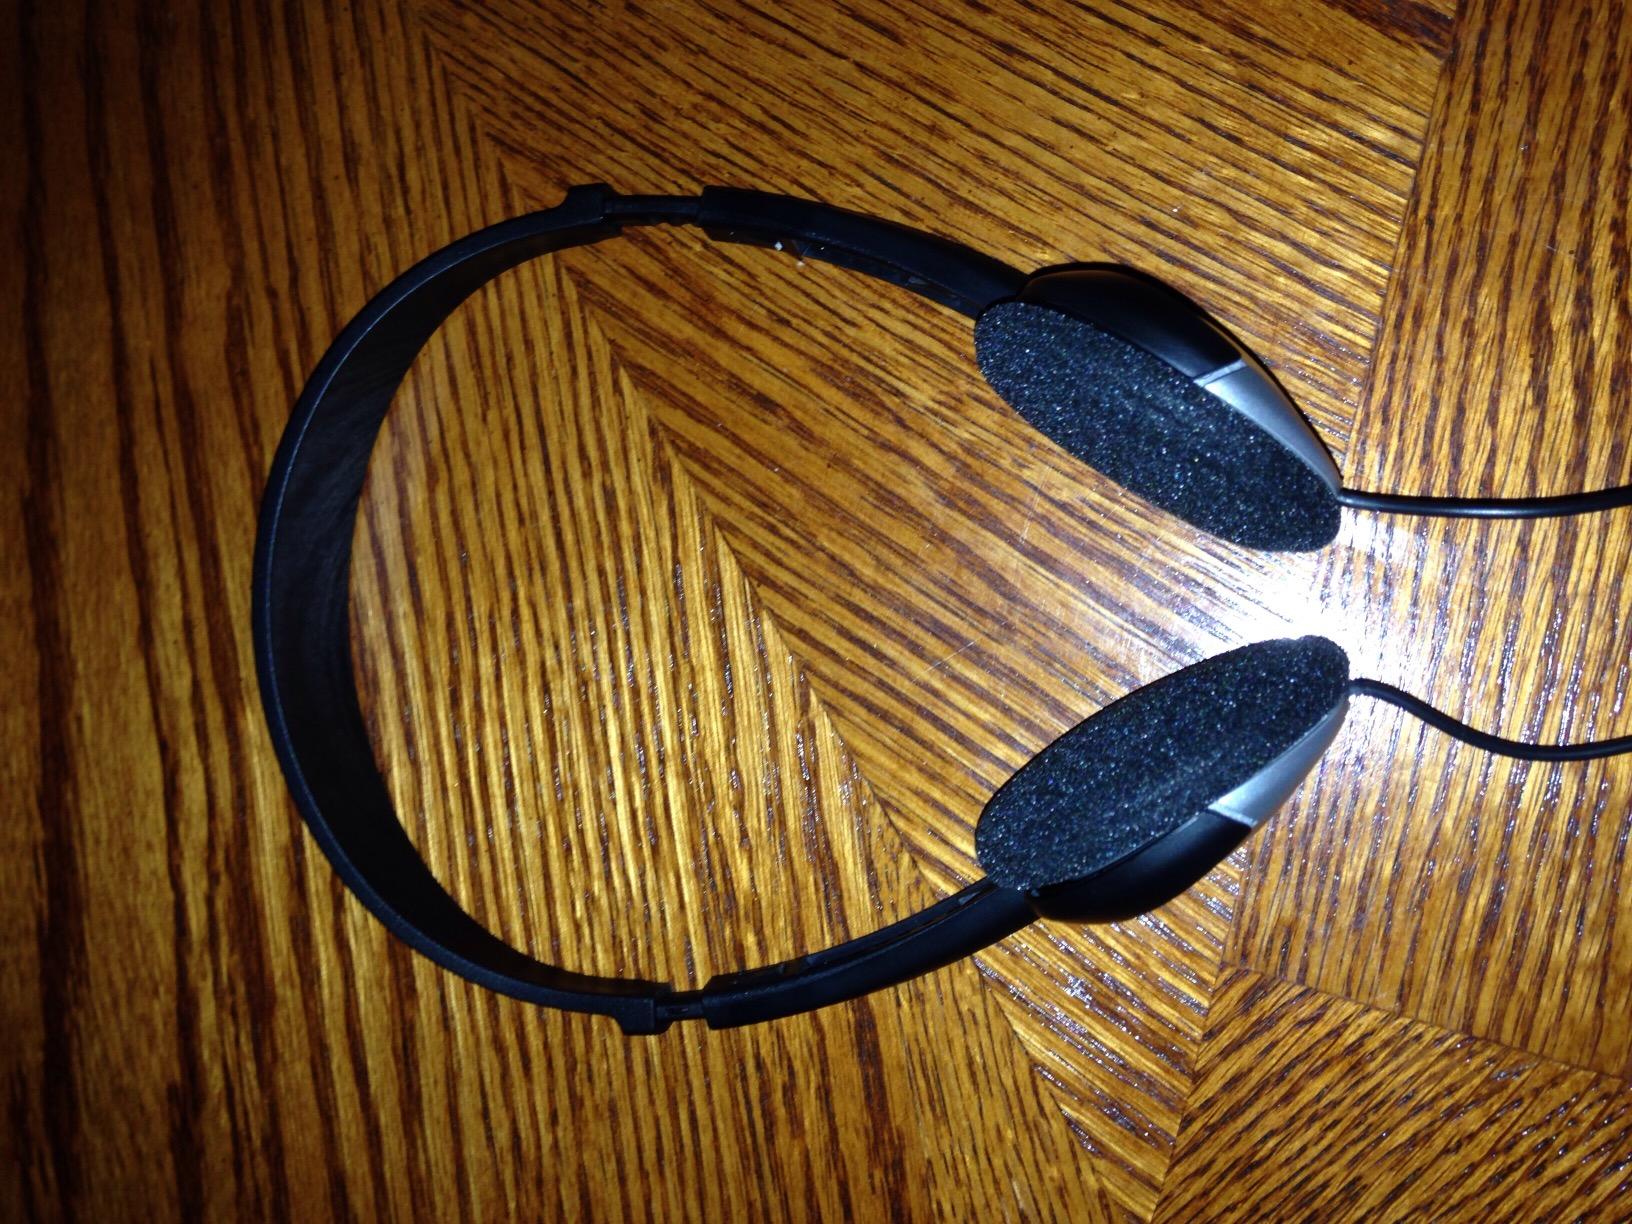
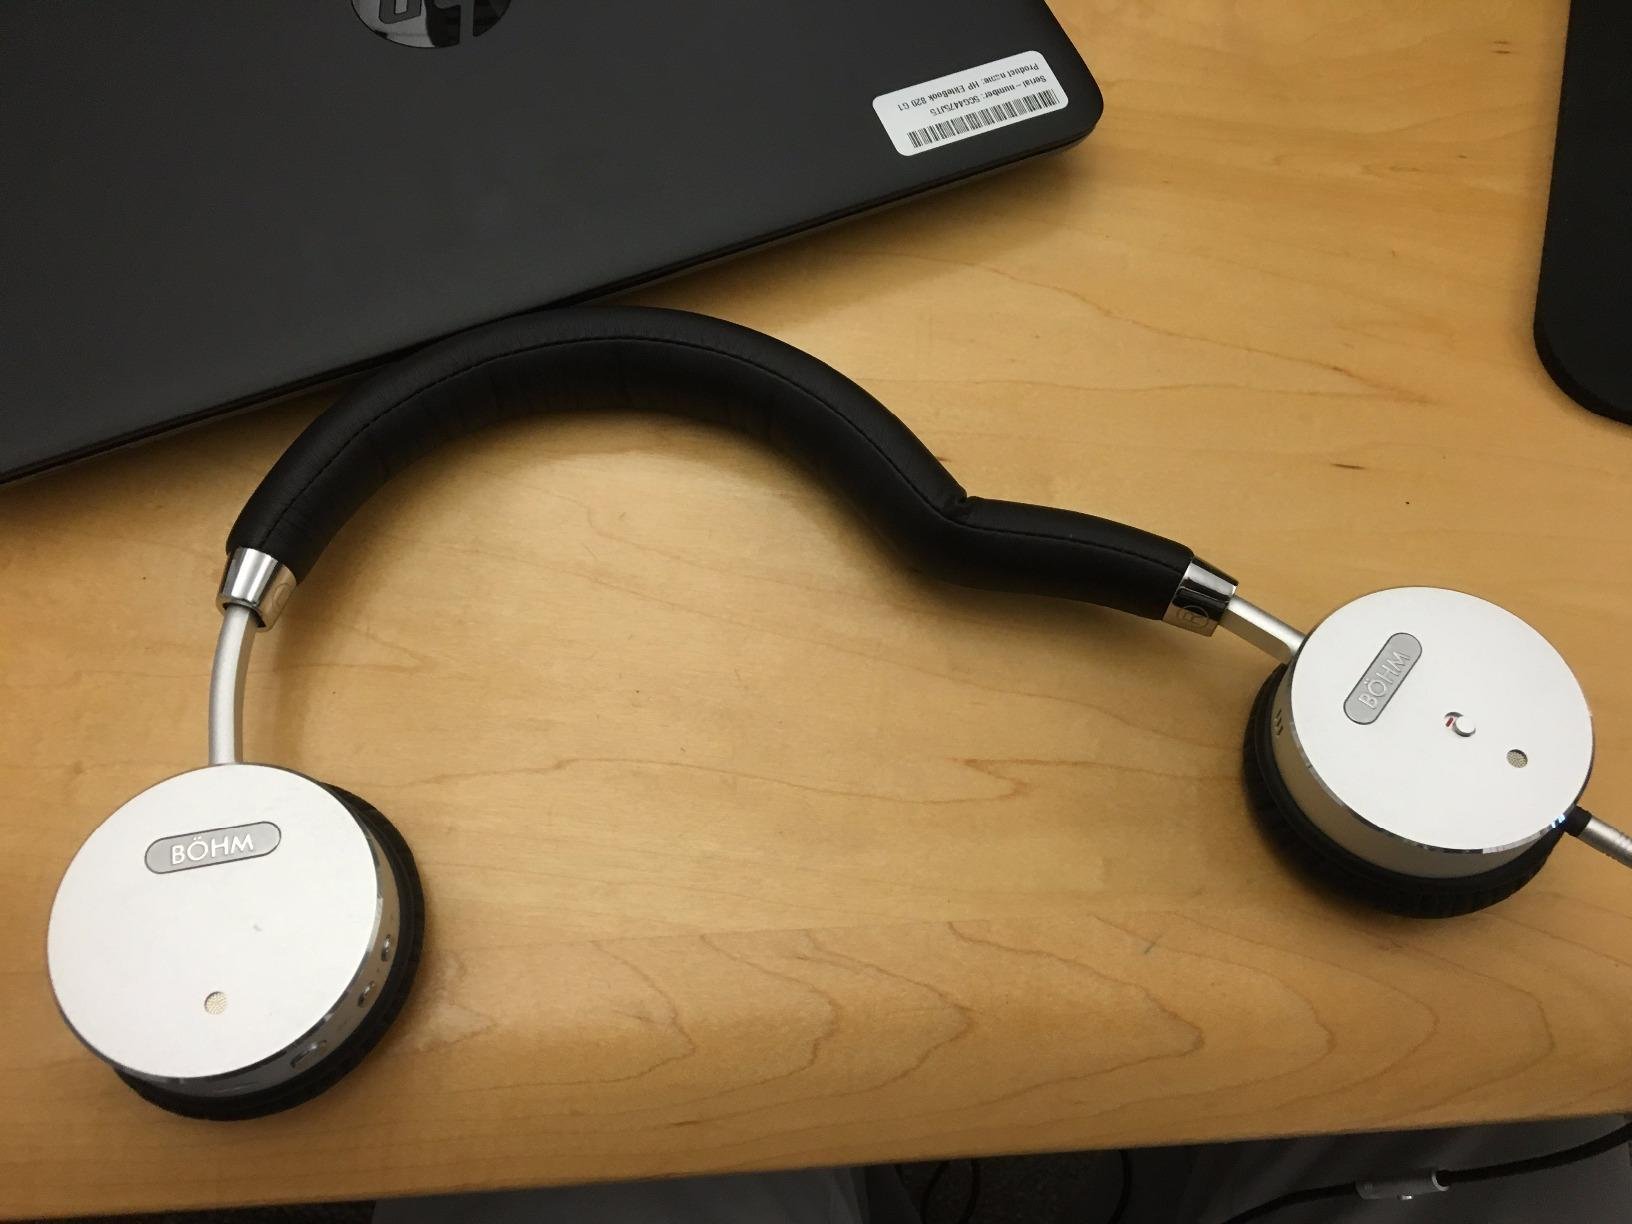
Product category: headphones
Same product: no